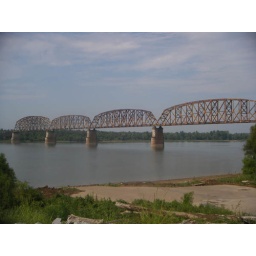
The longest train bridge in the U.S. Over the Ohio to KY